Chris Kaman

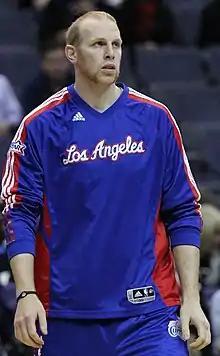
Kaman helped the Clippers to their first playoff series victory in 2006.

A year after his rookie season, Chris Kaman improved his play by averaging 9.1 points, 6.7 rebounds and 25.9 minutes in 63 games (50 starts). He had missed 12 games due to injury, including the first 11 games of the season due to a left ankle sprain. Kaman continued to create milestones in his career as he scored in double-figures in 30 games and recorded four games with 20 or more points. Kaman recorded 14 point-rebound double-doubles and led the team in rebounds in 16 games and in blocks 19 times. Despite the Clippers missing the playoffs again for the eighth year in a row, Kaman continued to show progress in his play.